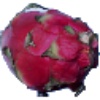
Label: Pitahaya Red 1